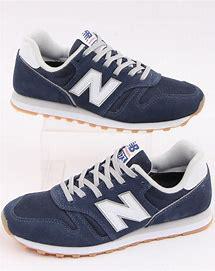
Brand: New
Model: Balance New Balance 373